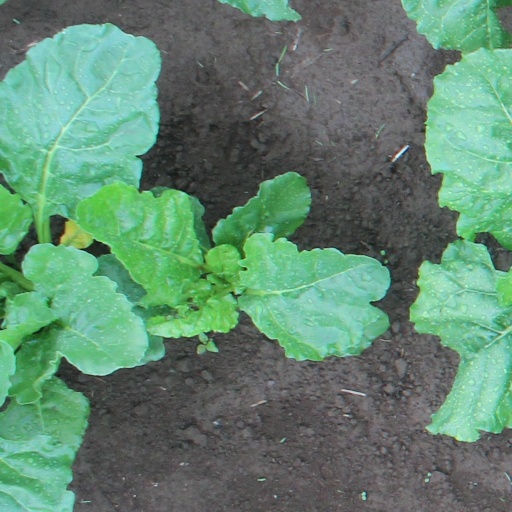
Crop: sugar beet